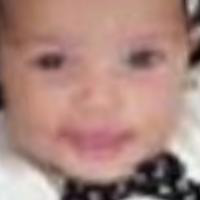
Age group: age 01-10